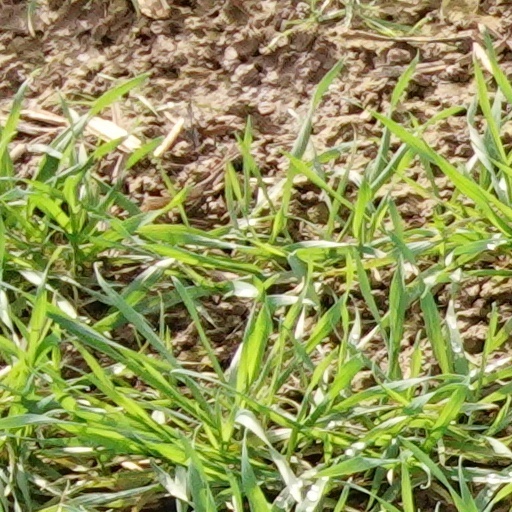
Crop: wheat